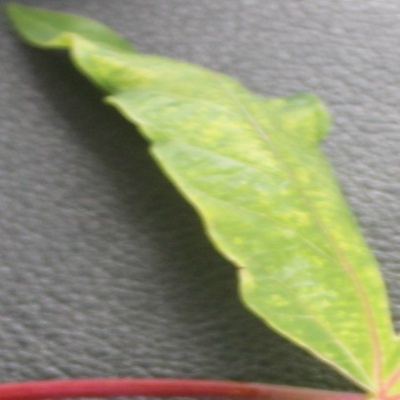
Crop: Cassava
Condition: mosaic